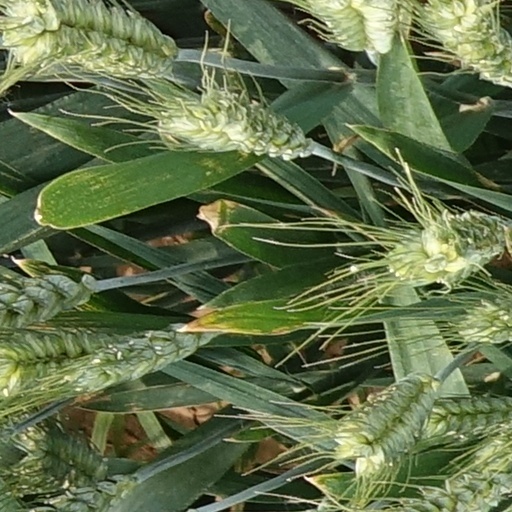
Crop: wheat